Museum of Transport and Technology

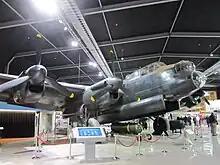
An Avro Lancaster bomber at MOTAT 2

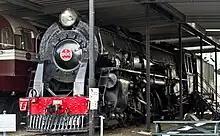
K 900 on static display at MOTAT

MOTAT Aviation Hall's NZ$15 million extended aviation pavilion housing the "Sir Keith Park Memorial Aviation Collection" opened Friday 9 September 2011.